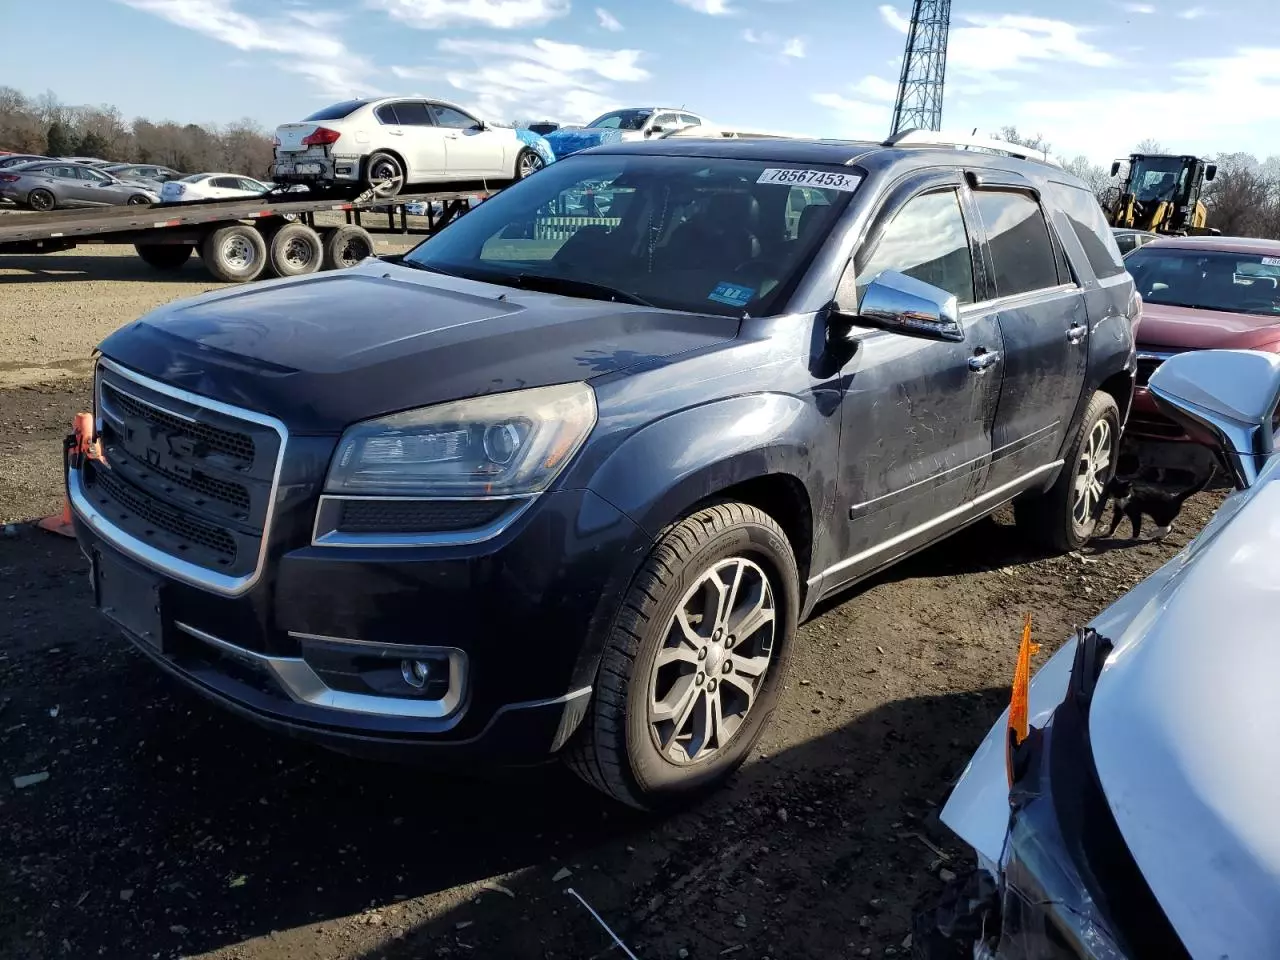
Aucun dommage détecté.
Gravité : aucun